Golden Madonna of Essen

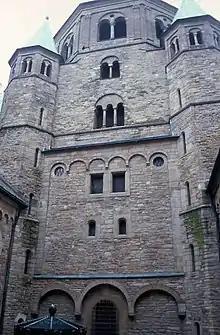
The Ottonian westwork of Essen Cathedral

Mary is depicted sitting on a stool, with a slightly oversized Christ child figure sitting on her lap. She wears a tight, long-sleeved tunic and a cloak ("palla") drawn over her shoulders. On her head she wears a veil, the ends of which are covered by the cloak. In her right hand she holds aloft a globe with her thumb and two fingers, while her left hand supports the infant in her lap. The Christ figure himself wears a pontifical gown and presses a book against his breast with his left hand.